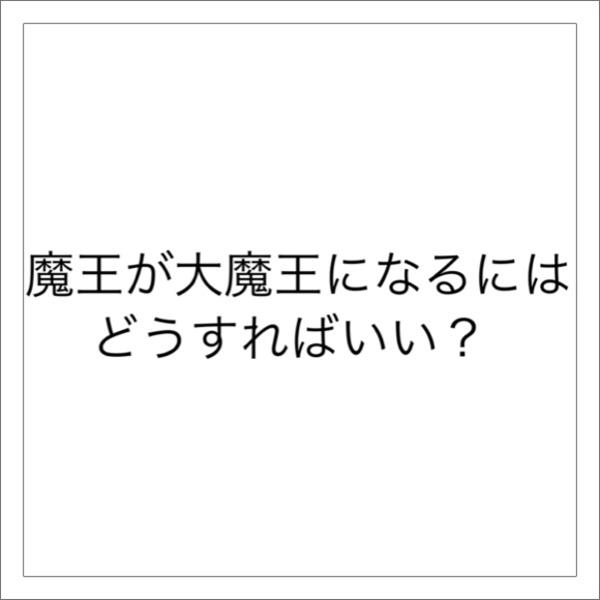
回答: ユーキャンで資格を取る